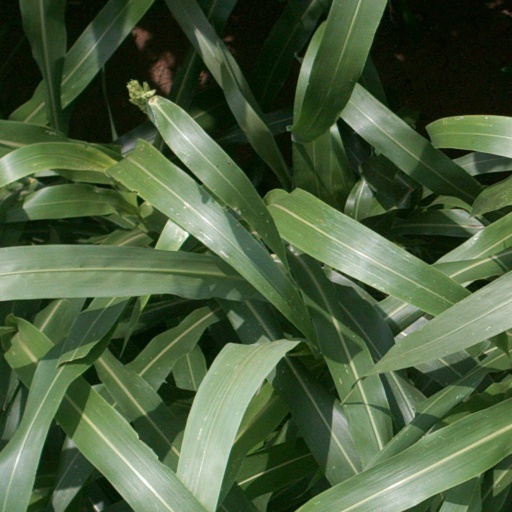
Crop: sorghum